Hautecombe Abbey

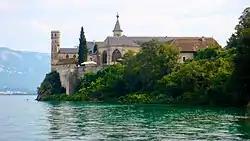

Hautecombe Abbey is a former Cistercian monastery, later a Benedictine monastery, in Saint-Pierre-de-Curtille in Savoie, France. For centuries it was the burial place of the members of the House of Savoy. It is visited by 150,000 tourists annually.